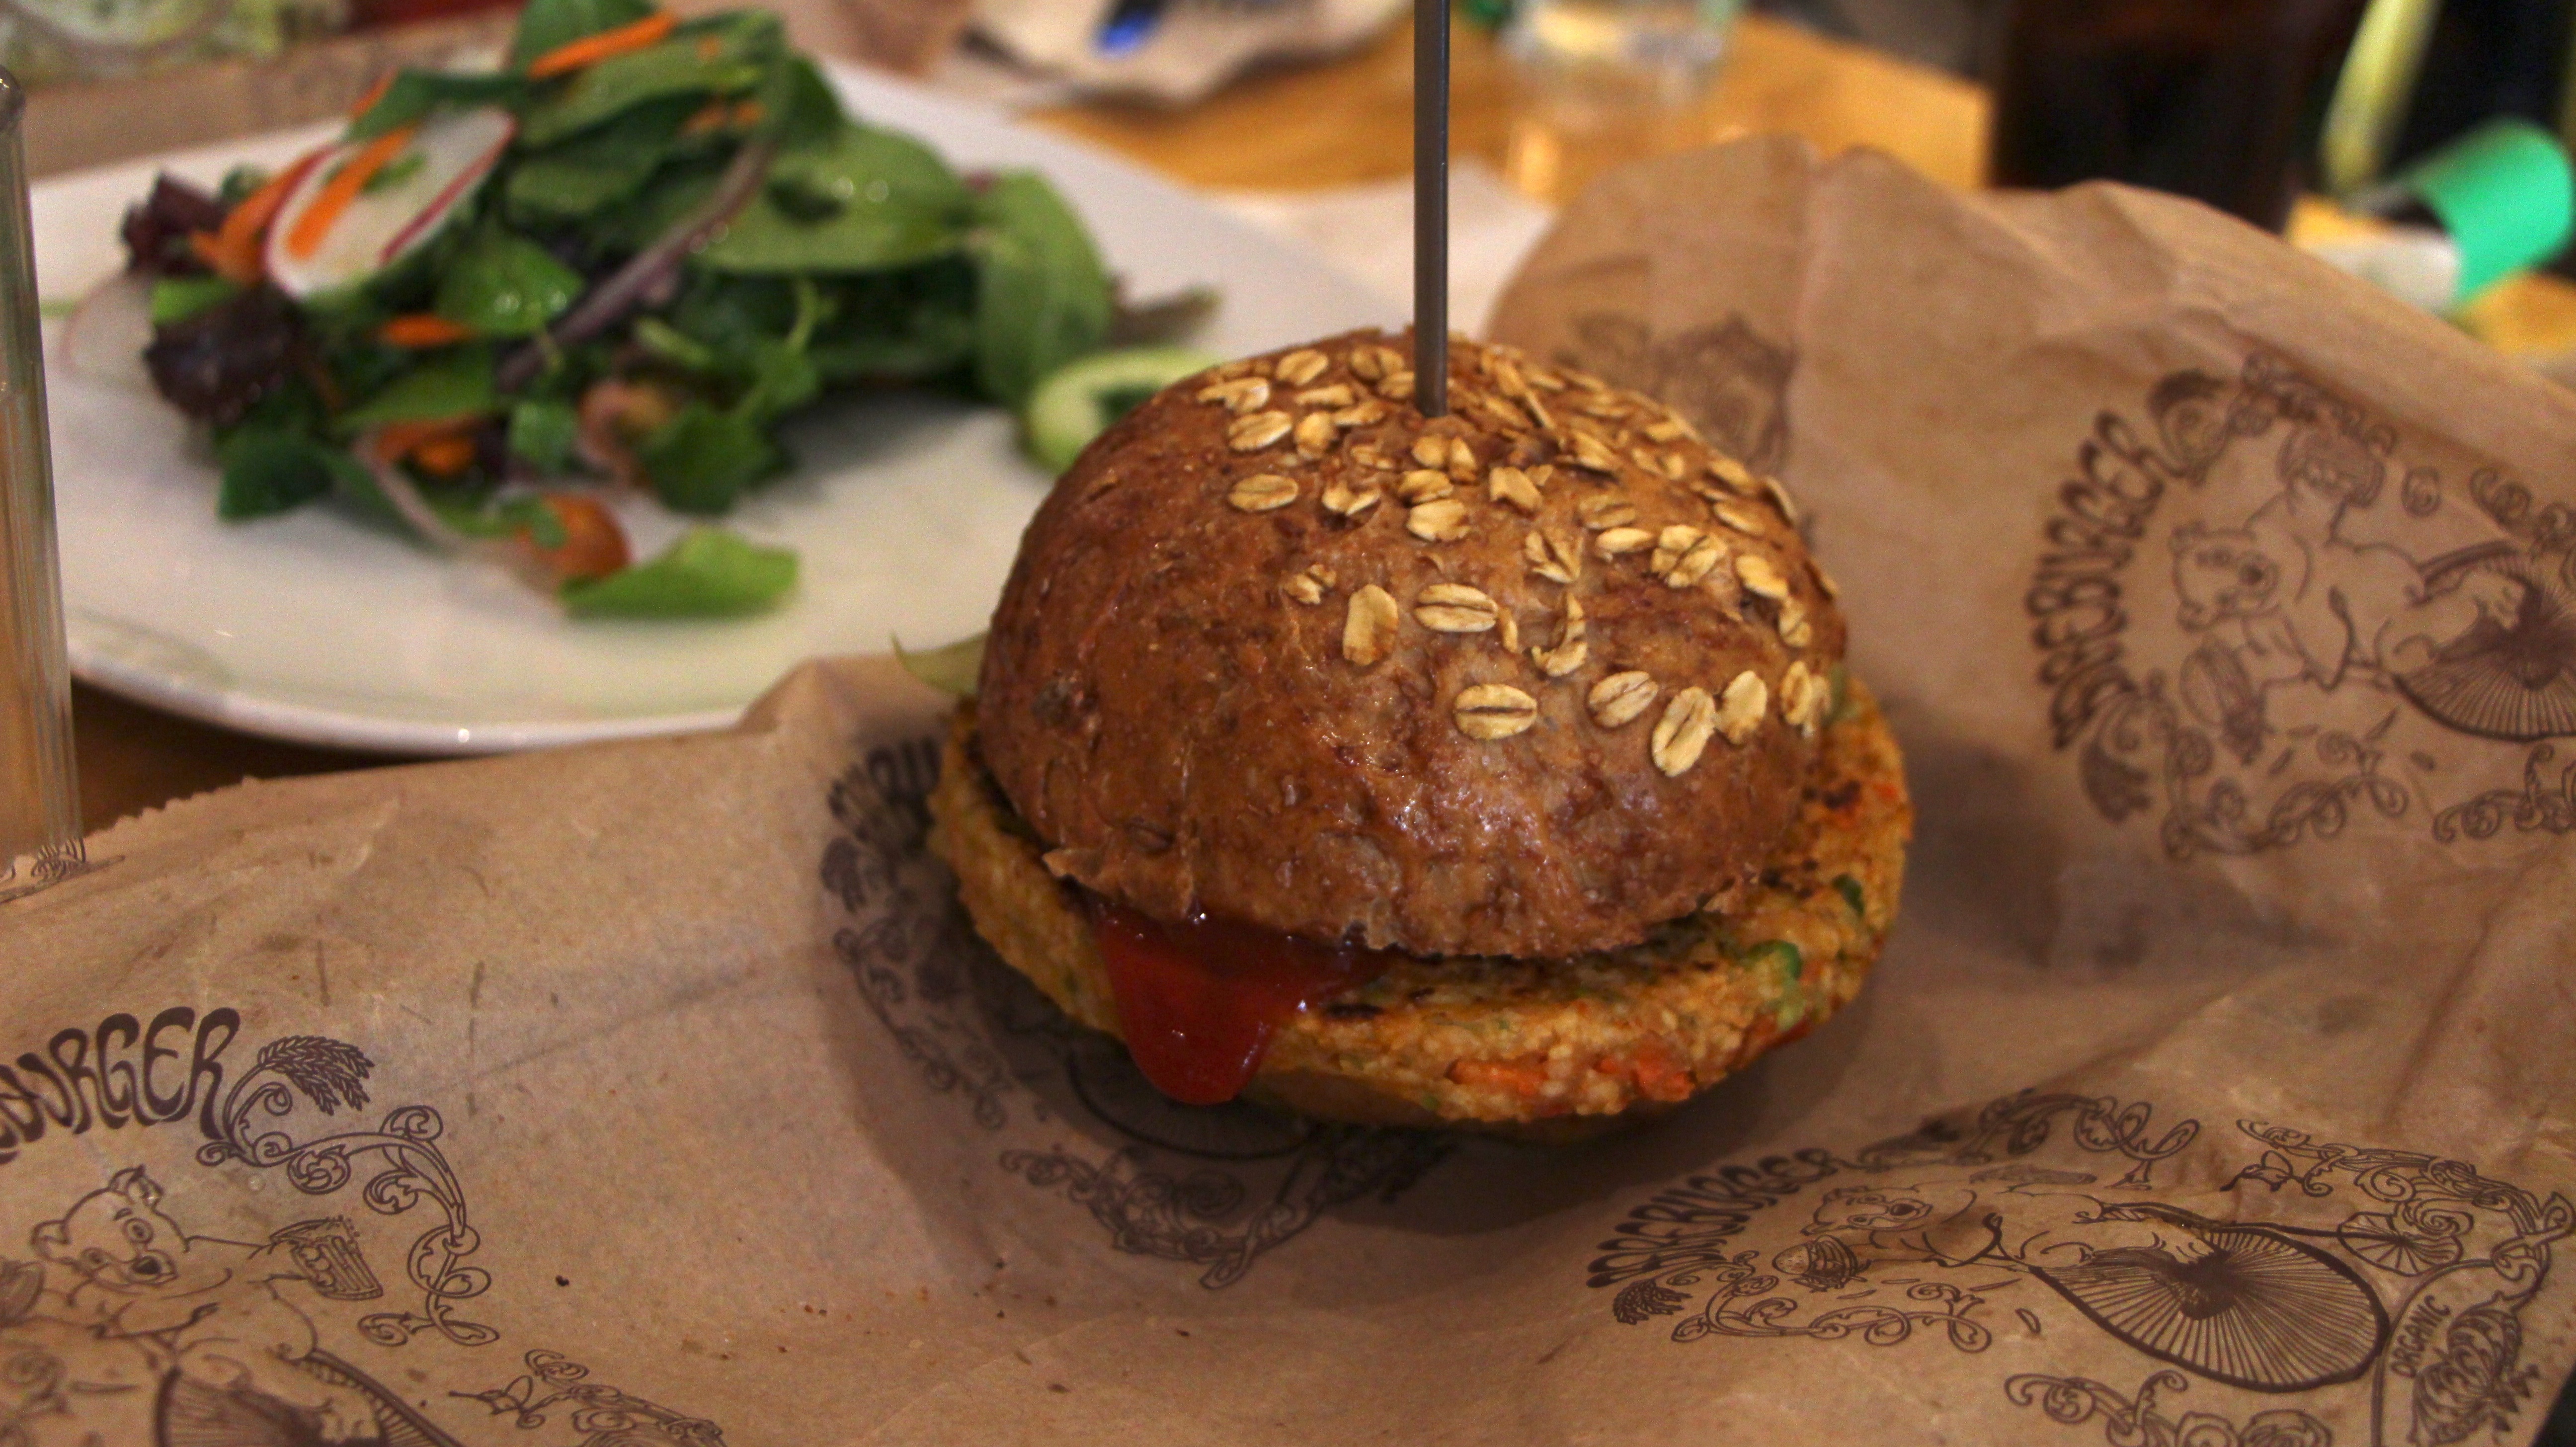
restaurant, dish, meal, food, salad, produce, meat, hamburger, burger, sandwich, veggie, veggie burger